We Can't Dance

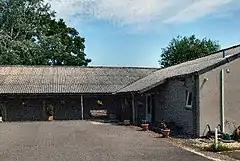
The Farm, where "We Can't Dance" was written and recorded

Genesis recorded "We Can't Dance" from March to September 1991 at their private recording studio named The Farm in Chiddingfold, Surrey. The trio were keen to work together after such an extensive break, and after two-and-a-half months of what Collins described as "chopping away, fine-tuning, and honing down all these ideas", they had completed some fifteen tracks. They originally considered releasing a double album, but realised most people would be listening to their work on CD which gave them the additional time they wanted to present more of their musical ideas. As with "Genesis" (1983) and "Invisible Touch", none of the material on "We Can't Dance" was conceived beforehand, and the band instead developed songs through lengthy improvisational jams in the studio. This was a deciding factor for Collins to remain in the band despite his solo success as he enjoyed the task of writing songs with his bandmates from nothing. A typical session would involve Banks and Rutherford playing chords on the keyboard or guitar, respectively, with Collins devising a drum pattern with a drum machine, which allows him to sing notes and dummy lyrics. The words he sang may then be used to form a lyric or help create atmosphere for the song.